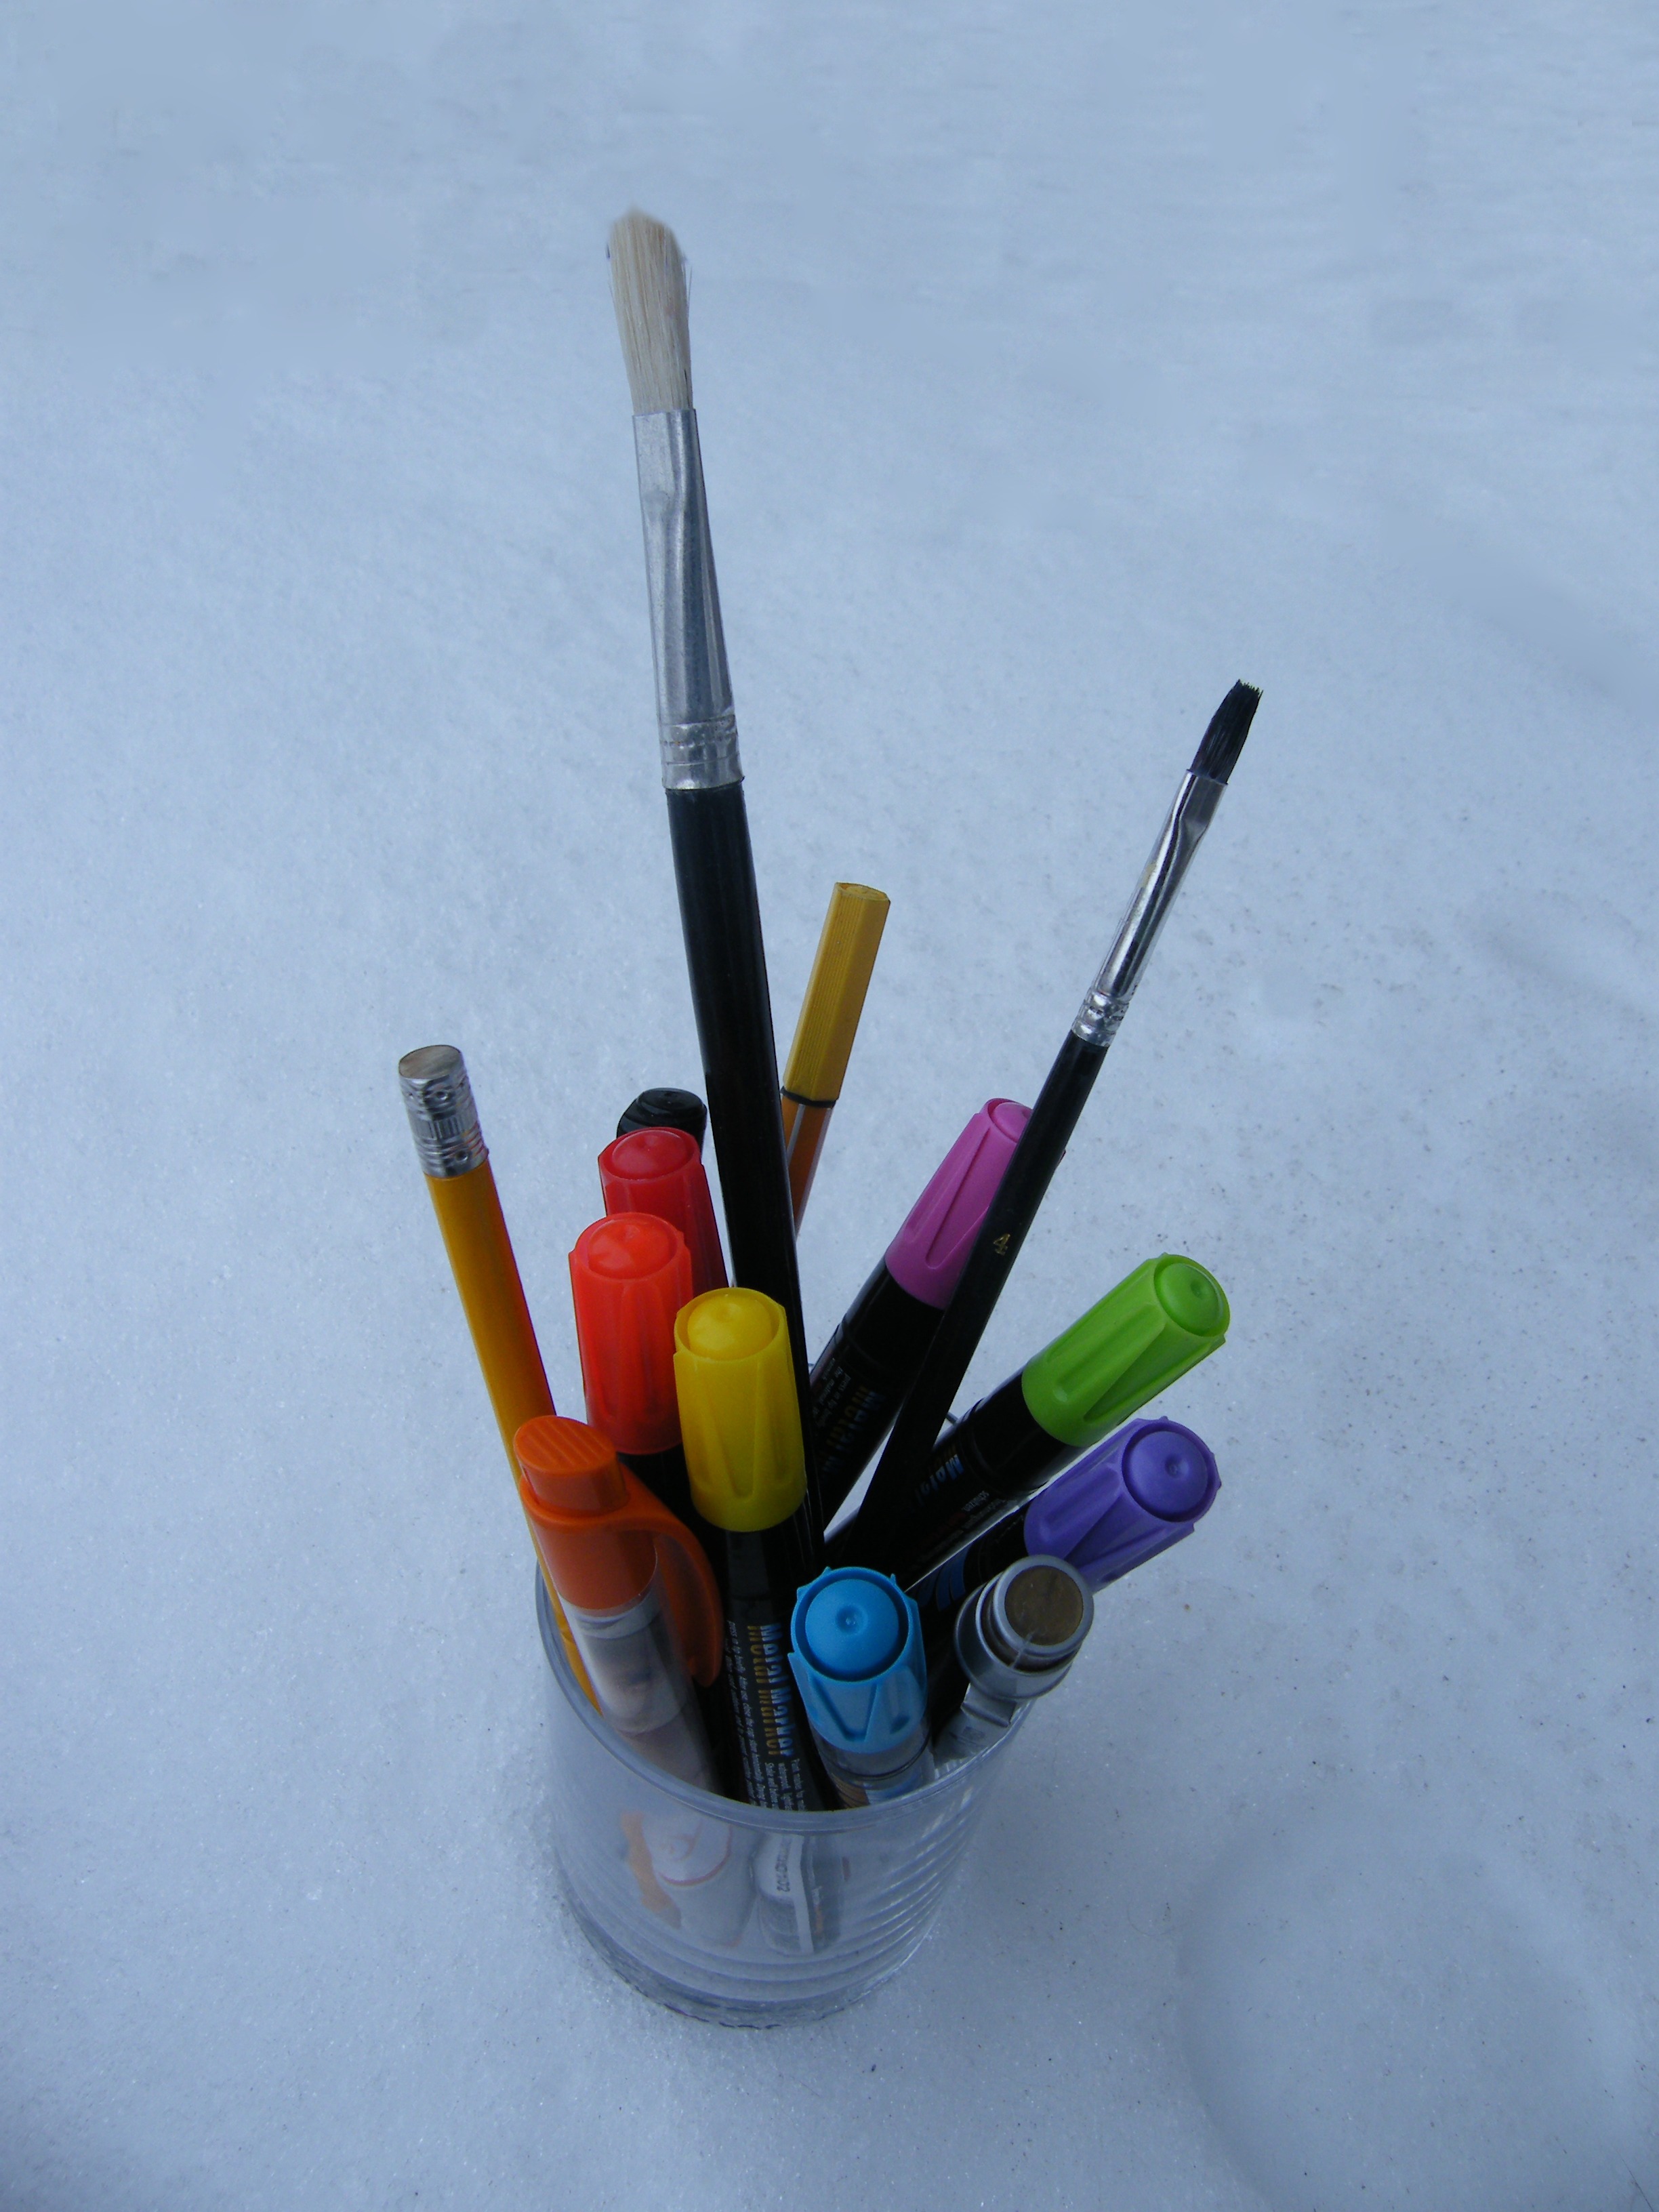
pencil, brush, office, paint, colorful, pens, colored pencils